Royal Rumble (2013)

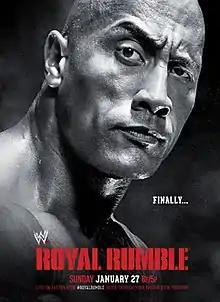
Promotional poster featuring The Rock

The 2013 Royal Rumble was the 26th annual Royal Rumble professional wrestling pay-per-view (PPV) event produced by WWE. It took place on January 27, 2013, at the US Airways Center in Phoenix, Arizona. As has been customary since 1993, the Royal Rumble match winner received a world championship match at that year's WrestleMania. For the 2013 event, the winner received their choice to challenge for either the WWE Championship or World Heavyweight Championship at WrestleMania 29. It was the last Royal Rumble to feature the World Heavyweight Championship, which was unified with the WWE Championship in December; subsequently, this was the last Royal Rumble to include two eligible championships for the Royal Rumble winner until the 2017 event.